United States invasion of Afghanistan

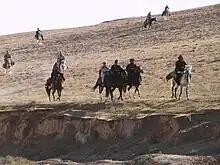
US Army Special Forces and US Air Force Combat Controllers with Northern Alliance troops on horseback

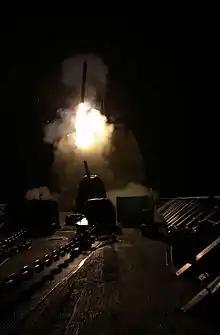
A Tomahawk cruise missile is launched from the USS "Philippine Sea" in a strike against al-Qaeda training camps and Taliban military installations in Afghanistan on 7 October 2001

The invasion consisted of American, British, Canadian, and Australian forces, with other countries providing logistical support. General Tommy Franks of US Central Command (CENTCOM) was the overall commander for Operation Enduring Freedom. He led four task forces: the Combined Joint Special Operations Task Force (CJSOTF), Combined Joint Task Force Mountain (CJTF-Mountain), the Joint Interagency Task Force-Counterterrorism (JIATF-CT), and the Coalition Joint Civil-Military Operations Task Force (CJCMOTF).